Venetoclax

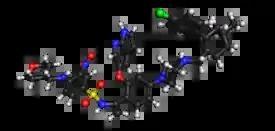

Venetoclax, sold under the brand names Venclexta and Venclyxto, is a medication used to treat adults with chronic lymphocytic leukemia (CLL), small lymphocytic lymphoma (SLL), or acute myeloid leukemia (AML).